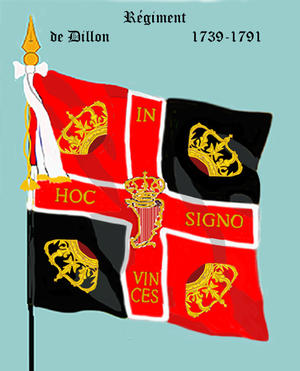
Cet article présente et étudie les drapeaux et uniformes des régiments étrangers au service de l'Ancien Régime au XVIIIᵉ siècle. À cette époque de l'Histoire de France, les armées du Royaume de France ont eu régulièrement recours à des troupes recrutées à l'étranger. Si les suisses sont les plus connues, de nombreuses autres formations peuvent être comptées.
Le régiment de Dillon est un régiment d'infanterie irlandais au service de l'Ancien Régime depuis 1690 devenu 87ᵉ régiment d'infanterie de ligne lors de la réorganisation des corps d'infanterie français de 1791. Avant 1690, il servait le roi d’Angleterre sous le nom de régiment de Shrewsberry-Dillon.